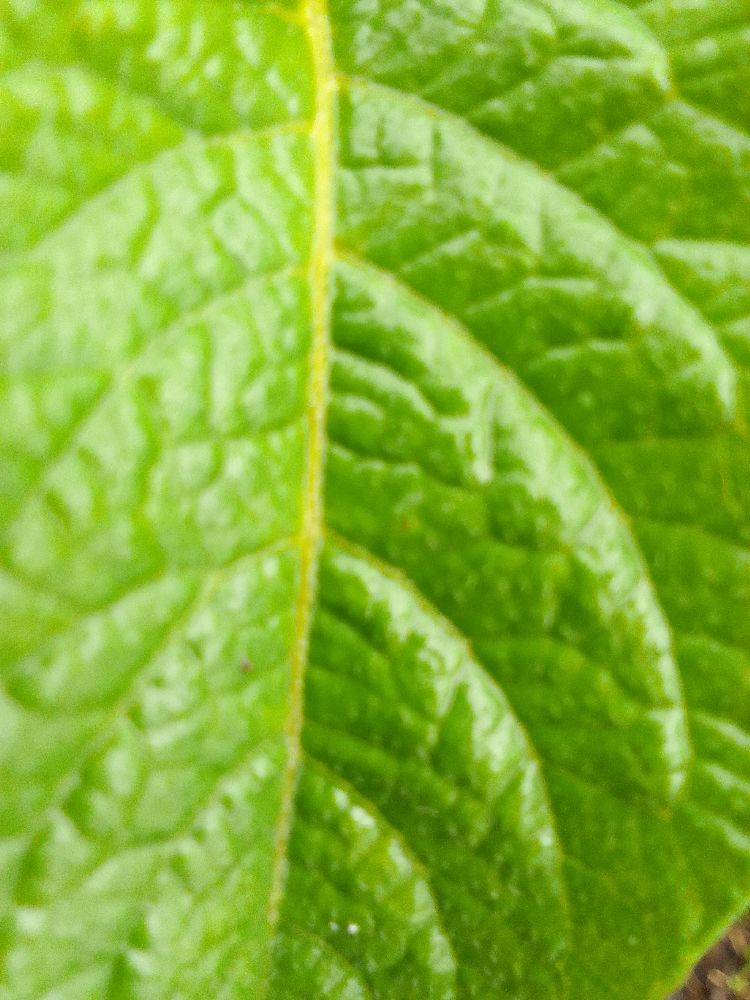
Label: Healthy